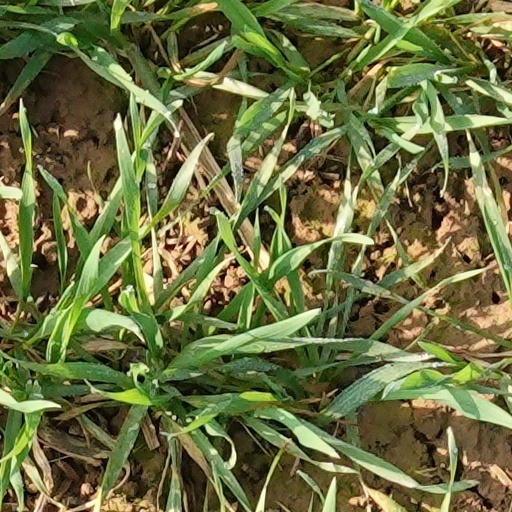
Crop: wheat